Union County, Ohio

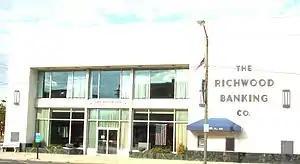
Richwood Banking Company headquarters, Richwood

Publishing exerted great influence over public opinion in the county in its early days. Monthly and weekly publishings were the earliest known forms of the media in the county originally. The earliest known newspaper in the county was the "Our Freedom and Union County Advertiser", first published in Marysville in 1839 by Stephen McClain, Robert McBrattney, and William Lawrence. The newspaper was then renamed the "Union Star" after a year and continued until May 1841, when it was purchased by John Cassil and renamed the "Union Gazette". In 1842, the paper moved to Bellefontaine and was edited by Thomas Robb, with the paper sent weekly to Marysville. In 1843, the paper moved back to Marysville and was published until 1844. During the period it was owned by Cassil, it politically leaned Democratic.